Jean-Louis Dolliole

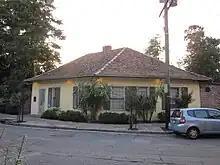
Dolliole Cottage as seen in 2010

Dolliole began his career in New Orleans as an architect and builder, working with his father and his uncle Jean-François Dolliole. They emphasized versions of the creole cottage adapted for city residential use, sometimes known as "creole townhouses". In 1819, Jean-Louis Dolliole built a house for his mother-in-law on Pauger Street, near where the New Orleans French Quarter borders Fauborg Marigny. The home had the name "Bagatelle", although it is often known by other names, including "Jean-Louis Dolliole House", "Dolliole Cottage" and "Pauger Cottage". The house made use of local materials and has a hip roof with four slopes supporting flat roof tiles and with 10-foot (3-meter) roof projections that allow rainwater to drain directly to the street. This home and others in this style have window shutters with iron-strap hinges. The home remained in the Dolliole family until 1858, and the home persists today.